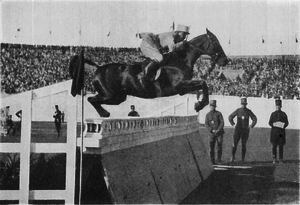
Le cavalier français Pierre Bertran de Balanda sur Papillon aux jeux olympiques d'Amsterdam en 1928.
Les épreuves d'équitation aux Jeux olympiques d'été de 1928 à Amsterdam incluaient le concours complet, le saut d'obstacles et le dressage. Pour la première fois, ces trois disciplines disposent d'un classement en individuel et par équipe, ce qui est encore le cas aujourd'hui aux jeux olympiques d'été.
Pierre Bertran, dit Pierre Bertran de Balanda, né le 28 septembre 1887 à Toulouse et mort le 28 mars 1946 à Marseille, est un cavalier français.